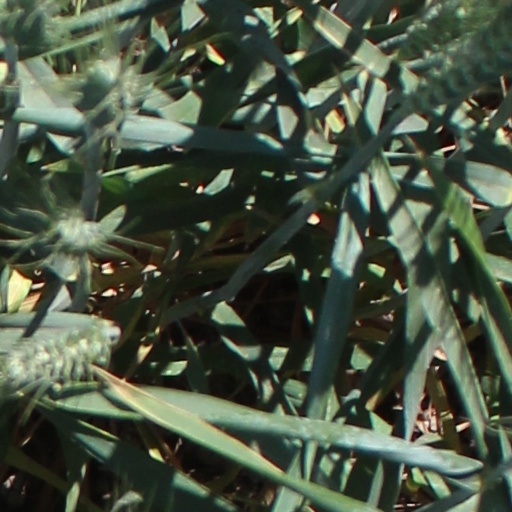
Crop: wheat